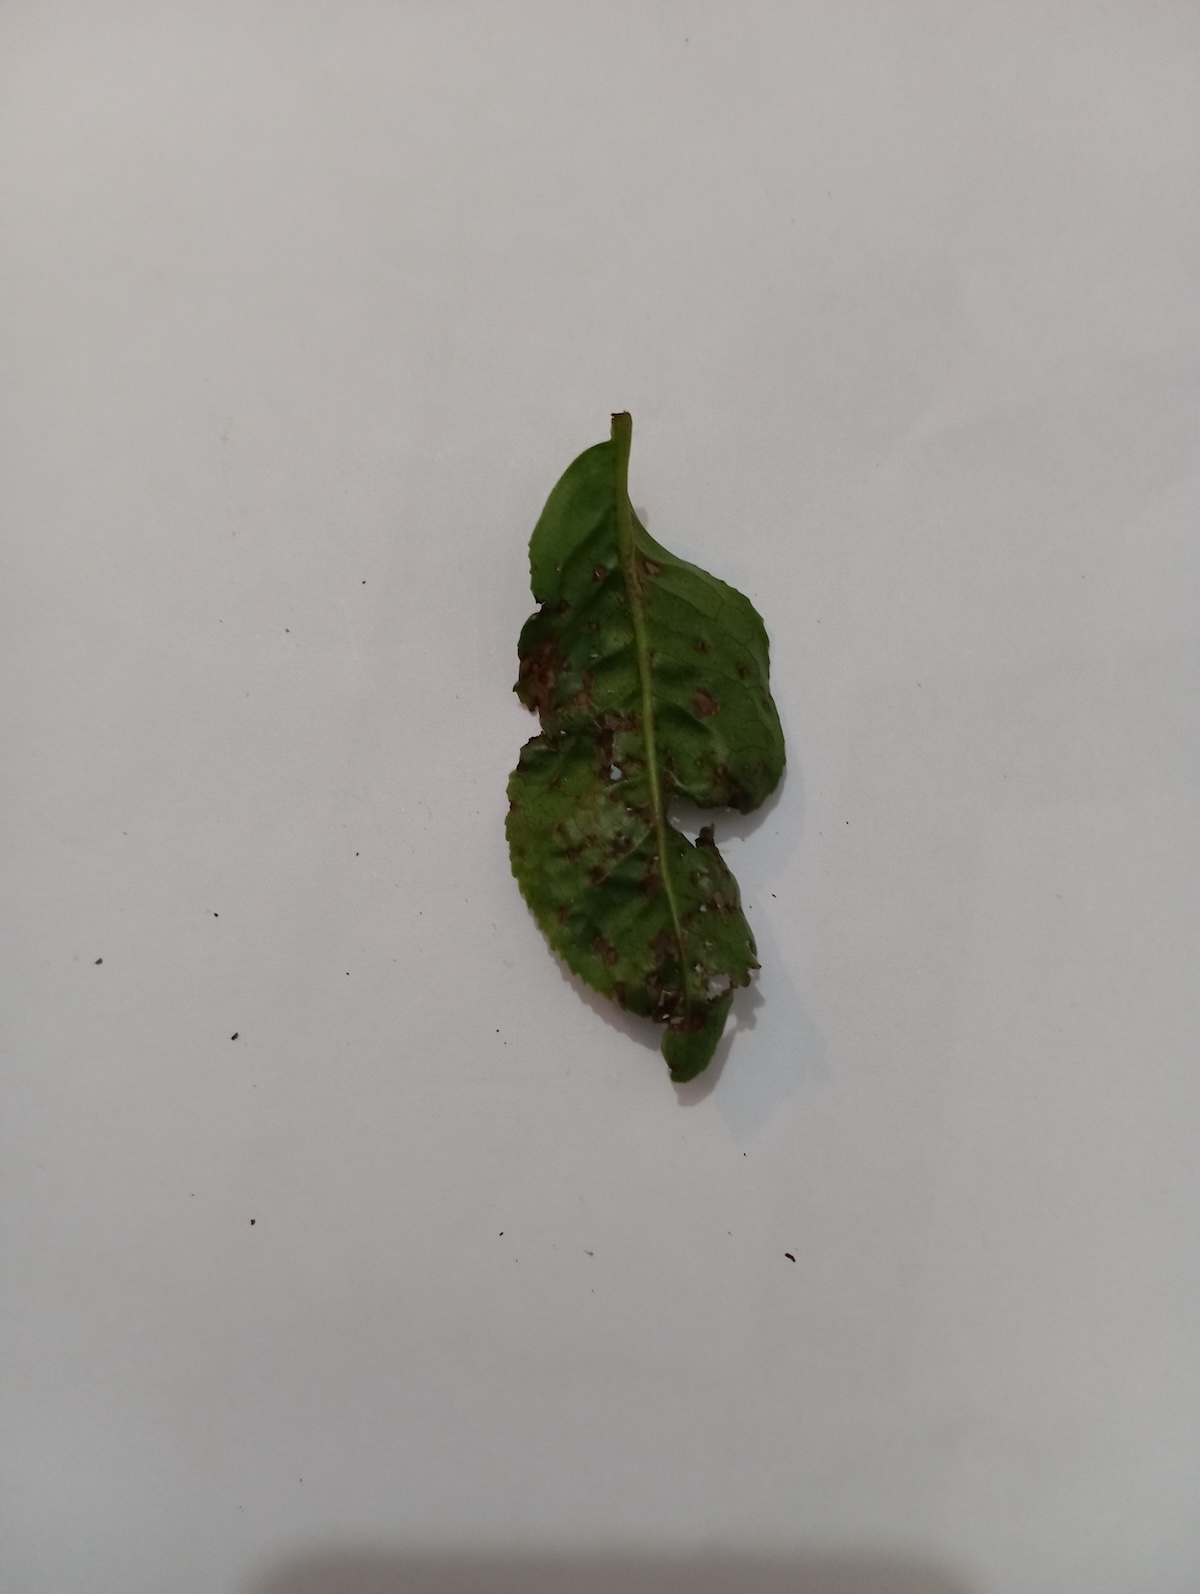
Label: Green mirid bug